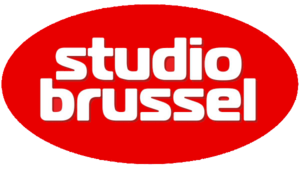
Logo de Studio Brussel